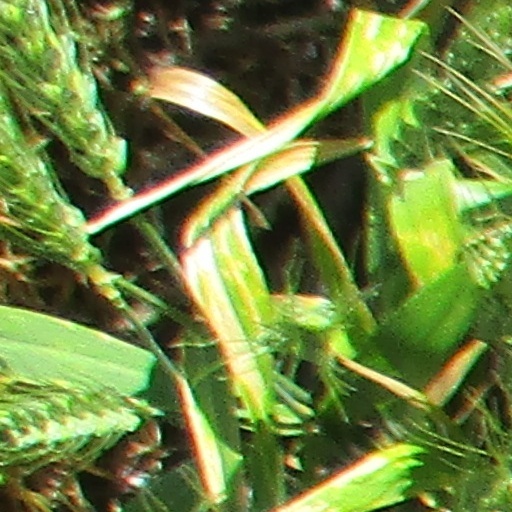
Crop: wheat